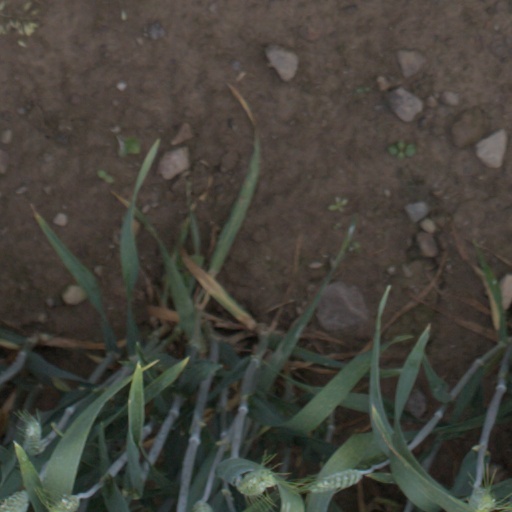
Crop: wheat